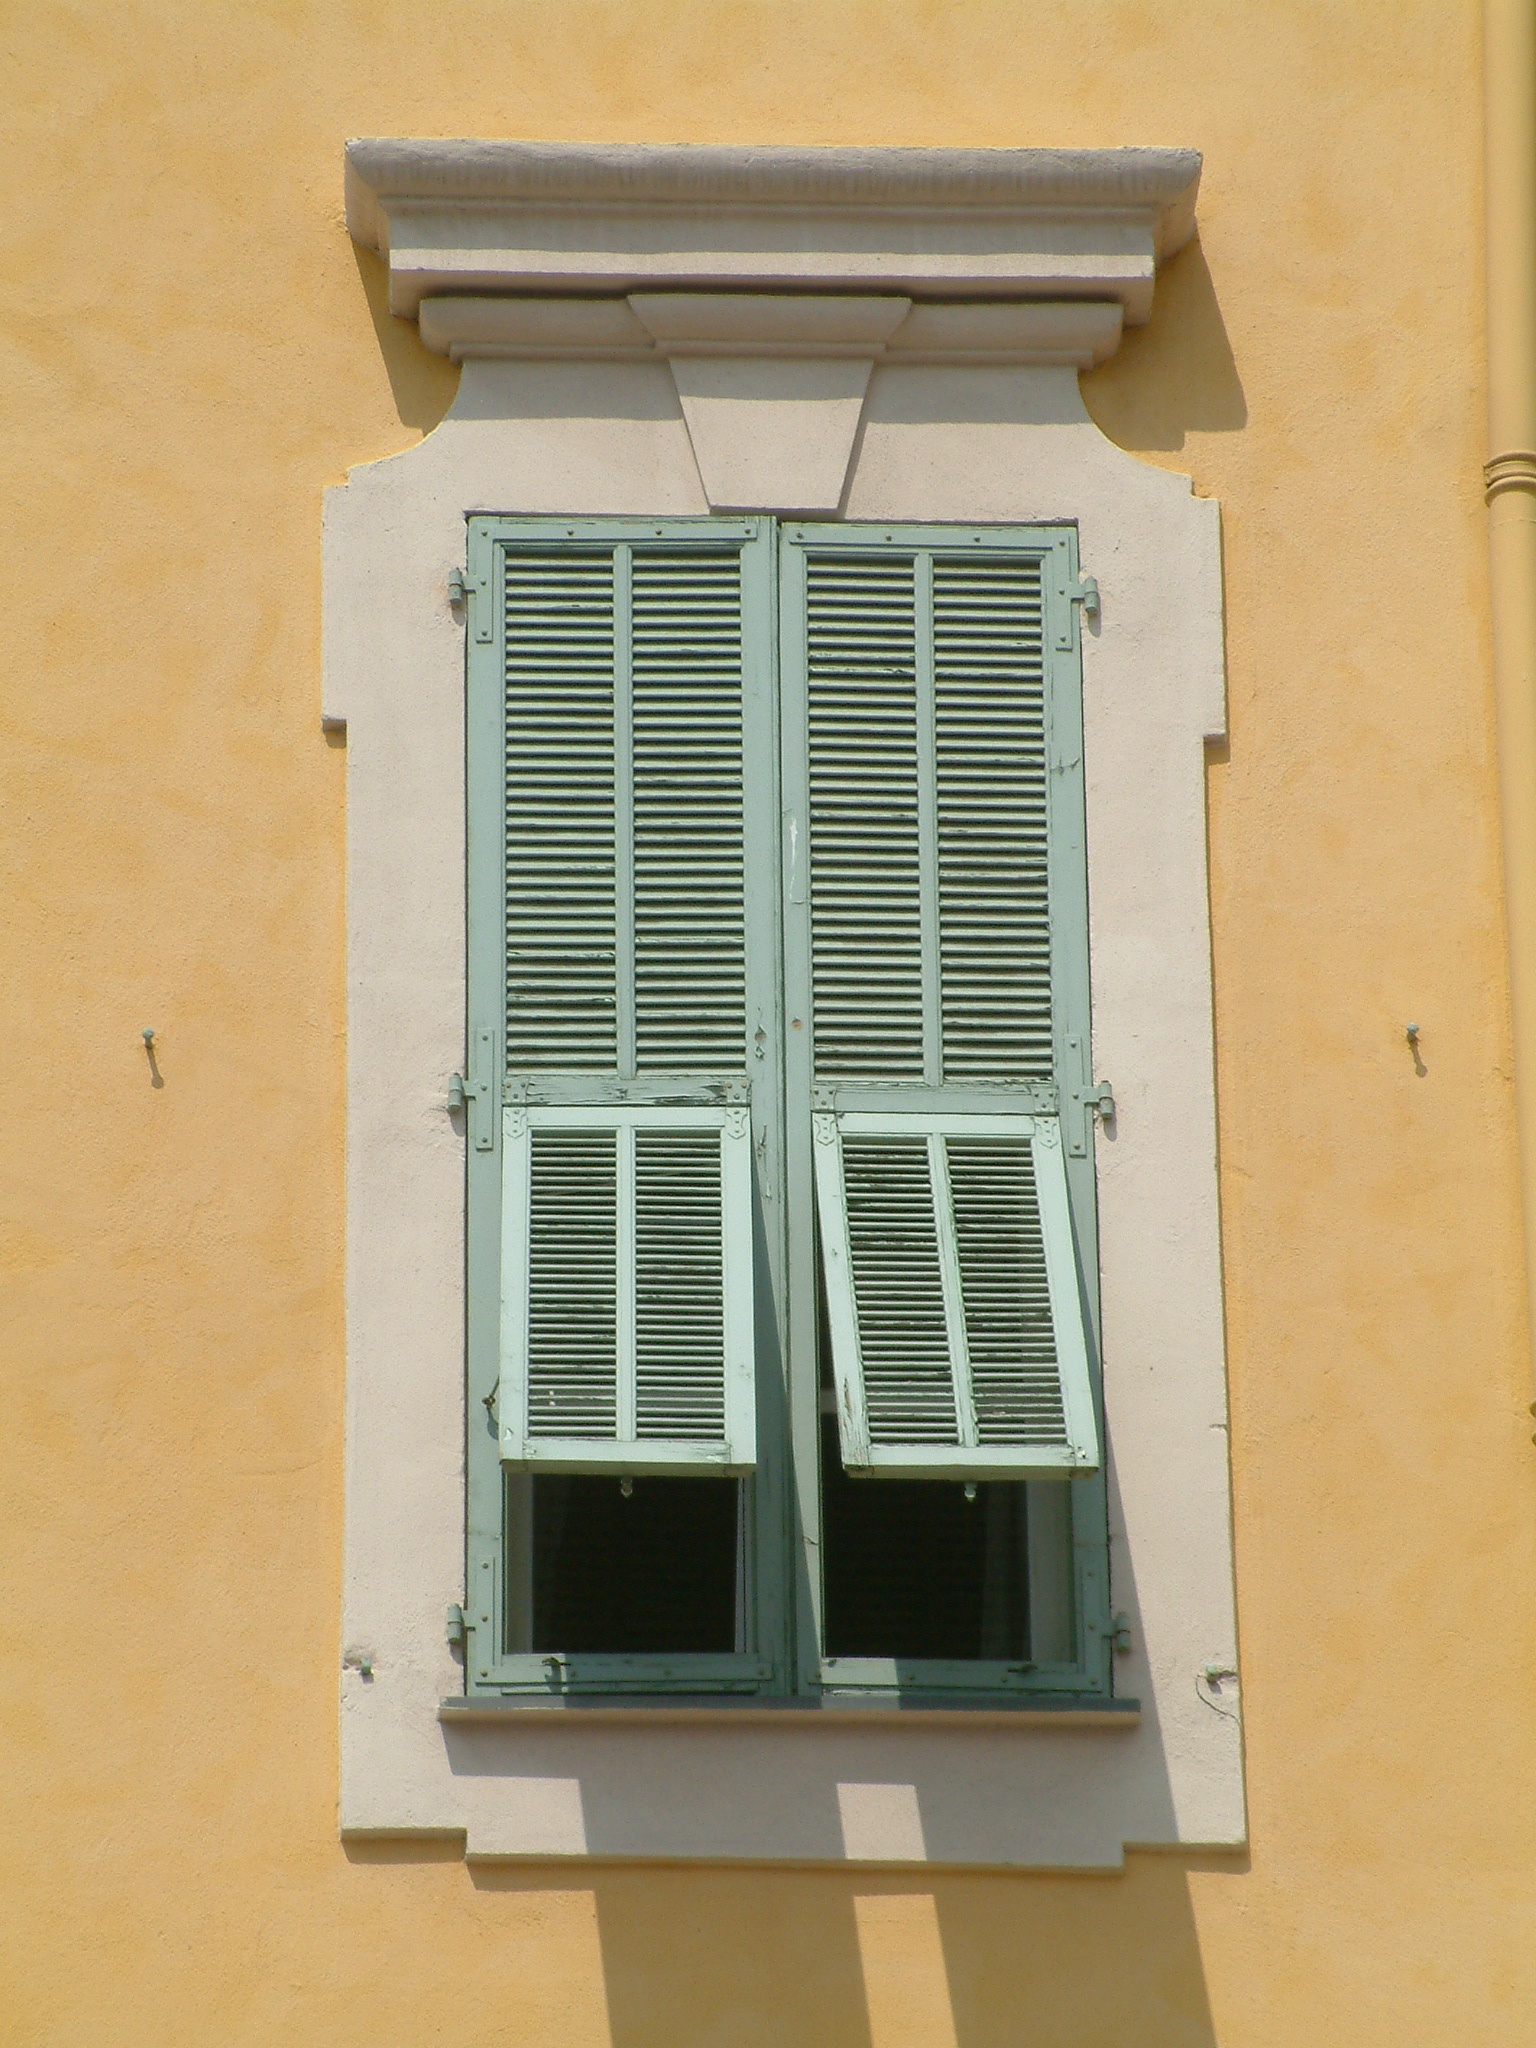
window, mediterranean, facade, lighting, door, interior design, product, shutters, daylighting, window covering